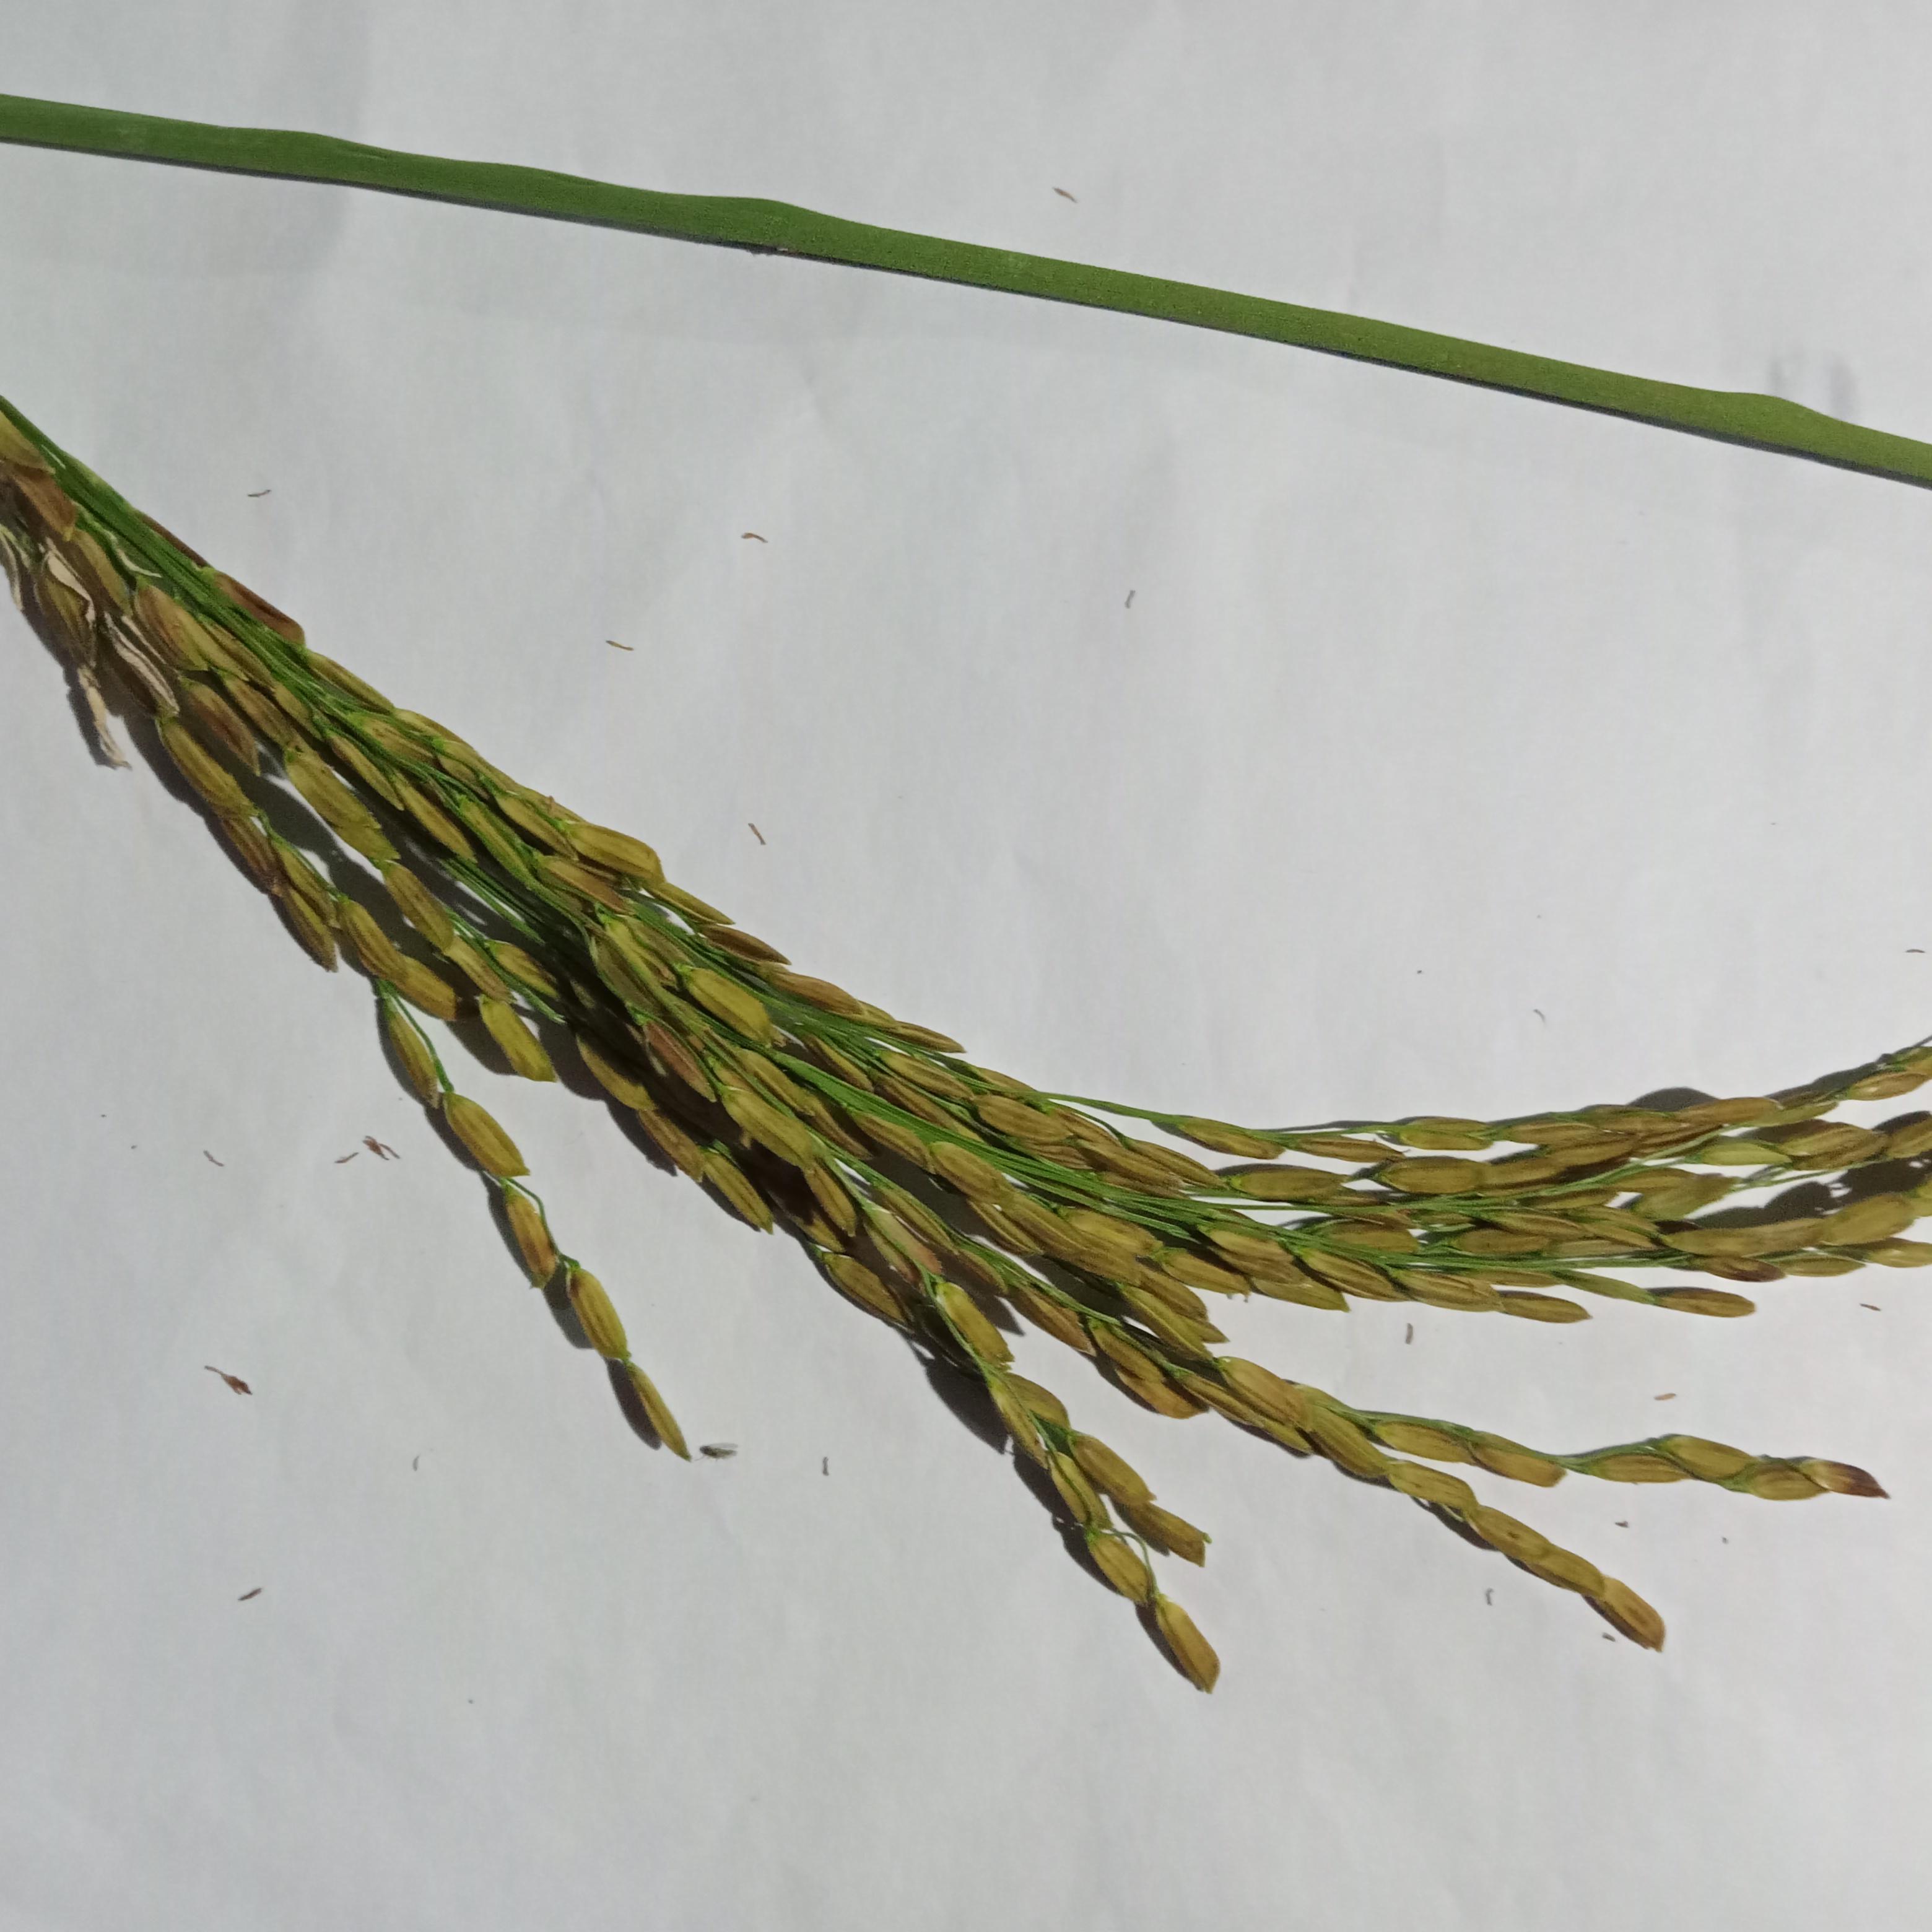
Label: Rice___Neck_Blast